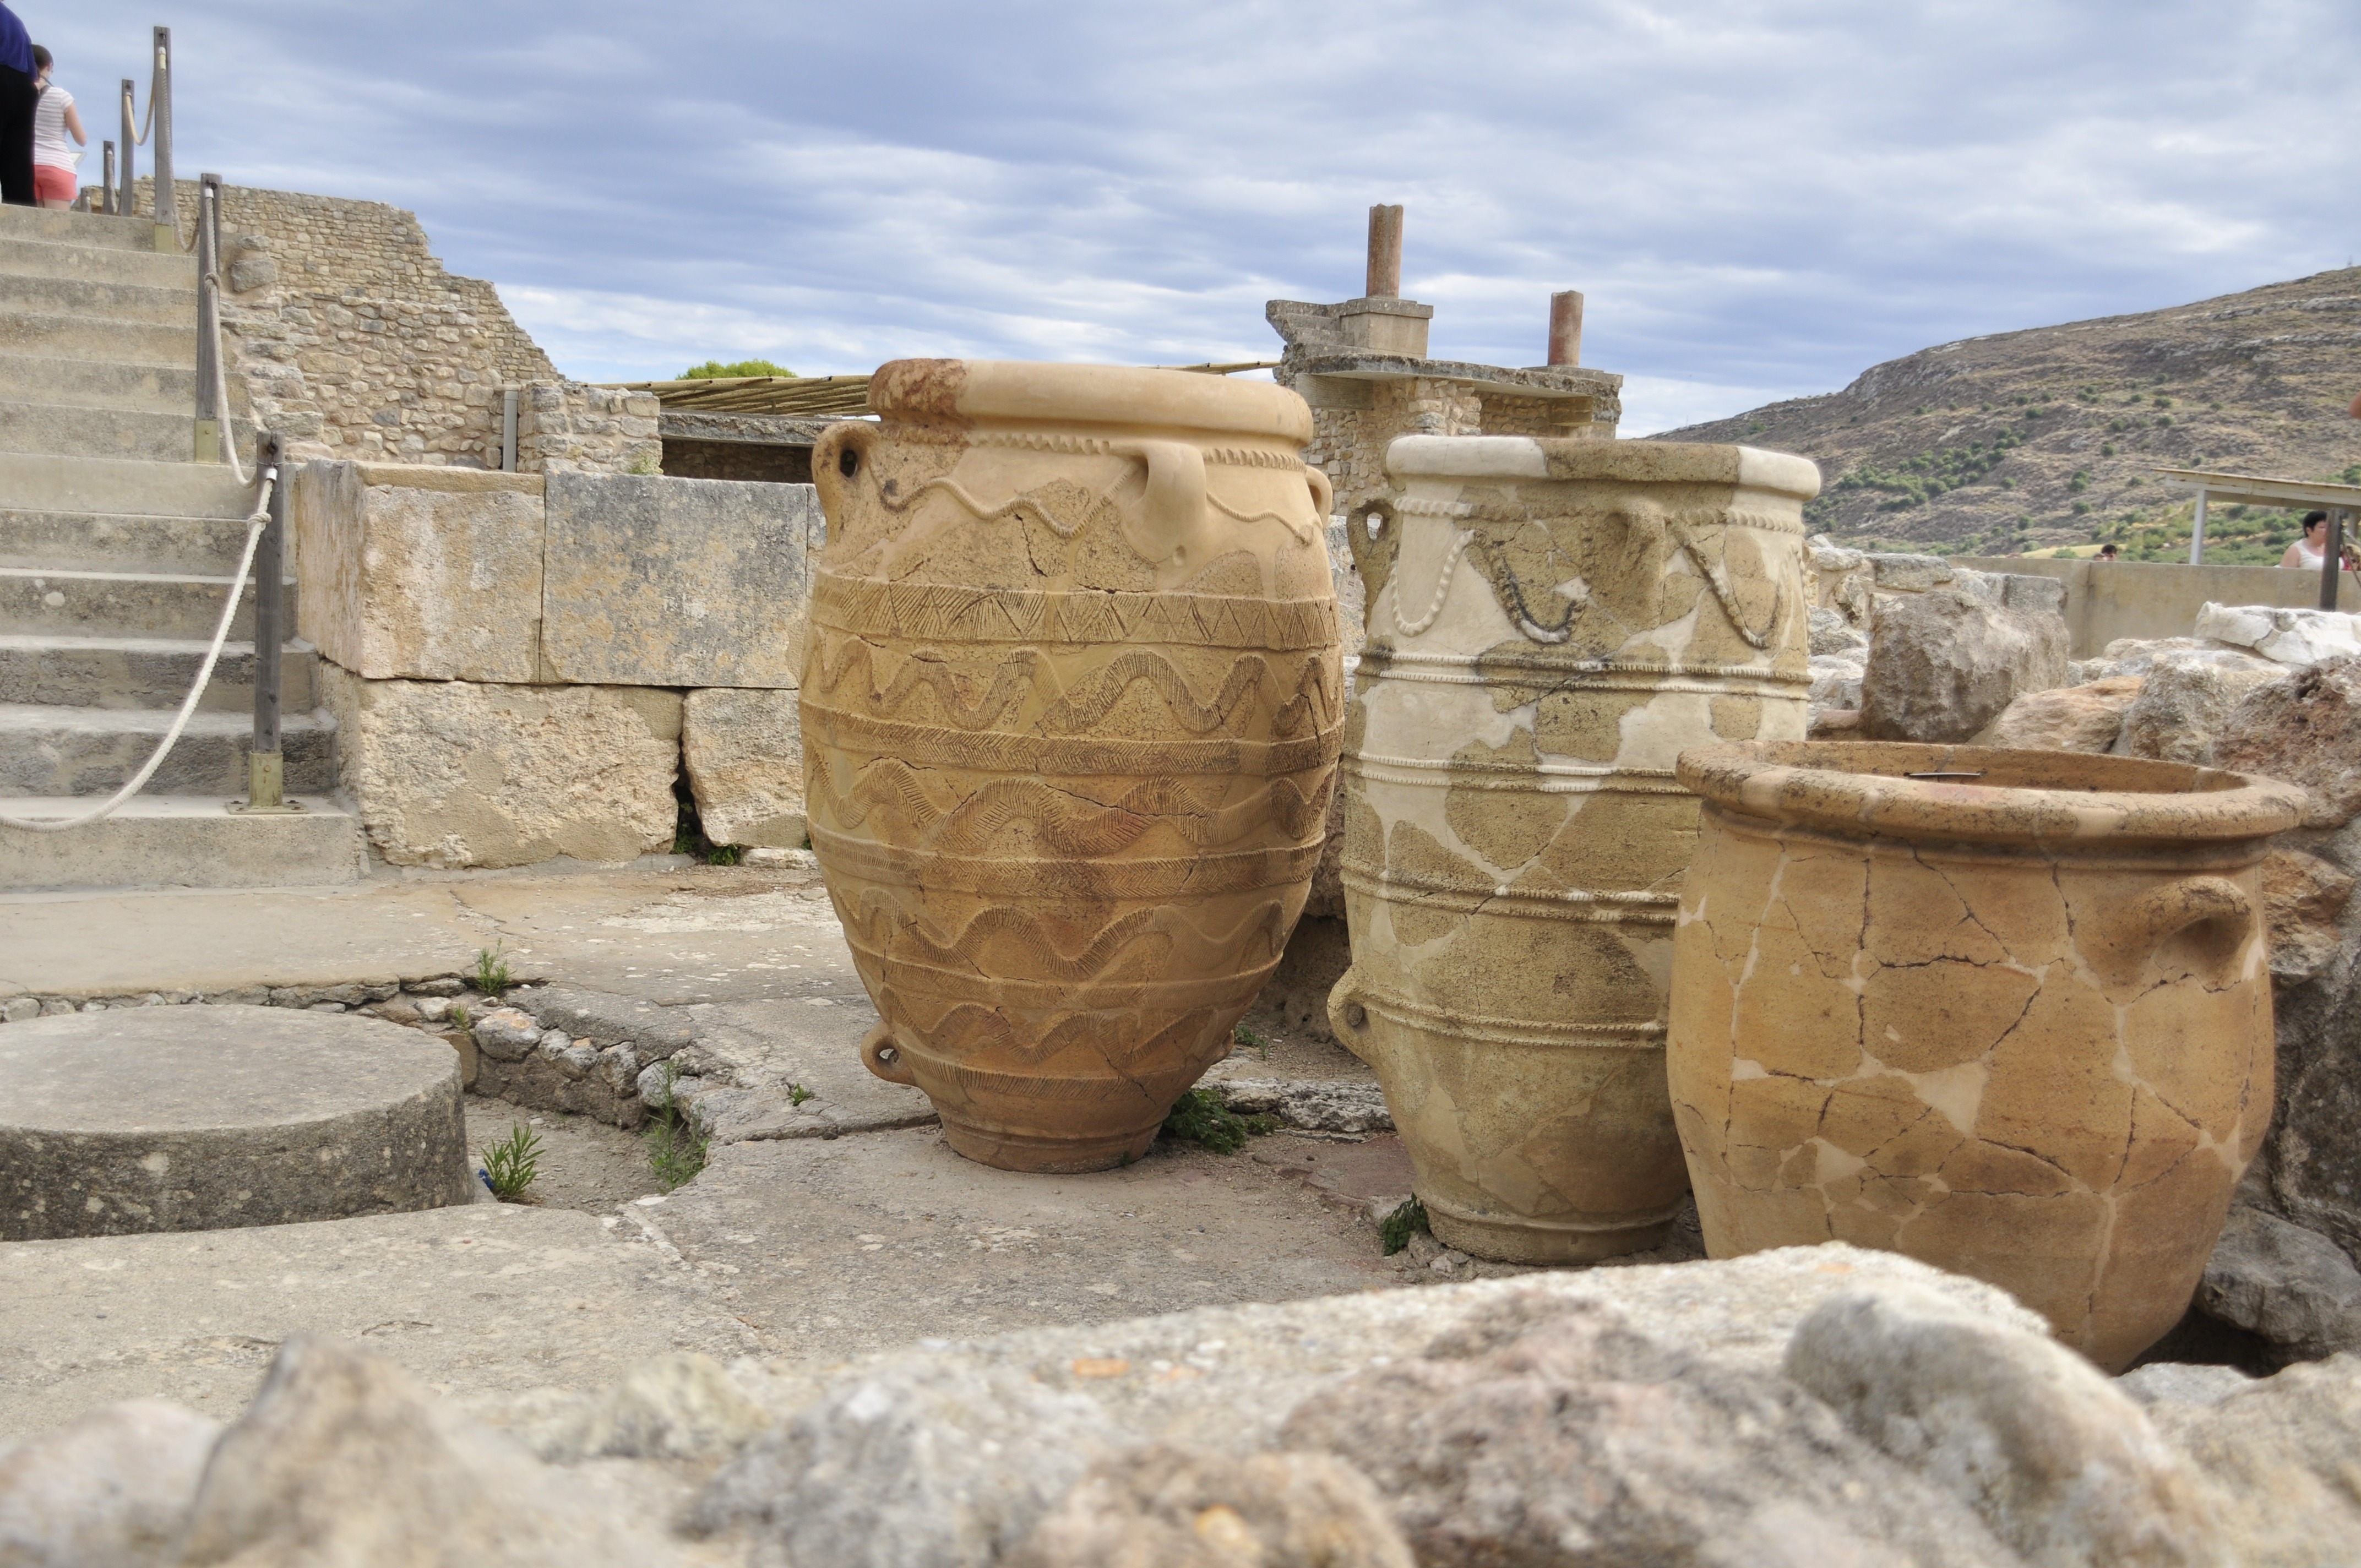
rock, structure, antique, wall, travel, holiday, sculpture, archaeology, temple, ruins, greece, history, romans, water feature, crete, ancient history, remnant, knossos